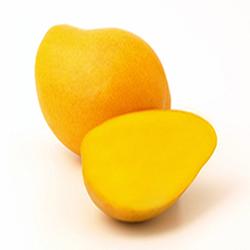
Label: Mango